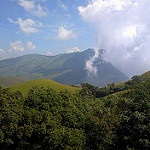
Scene: Outdoor